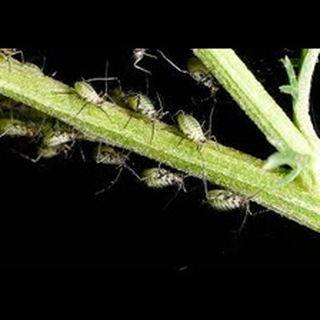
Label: wheat_aphid